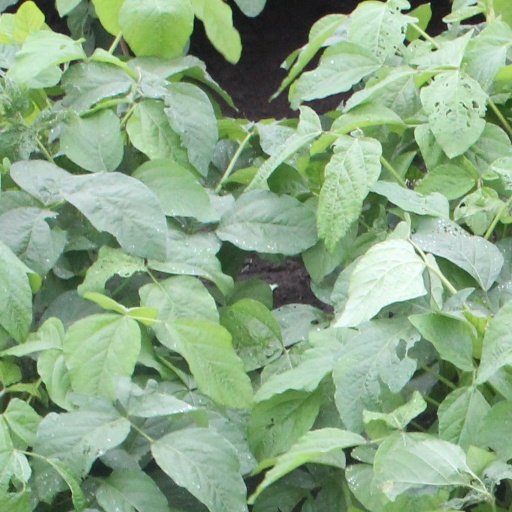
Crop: soybean